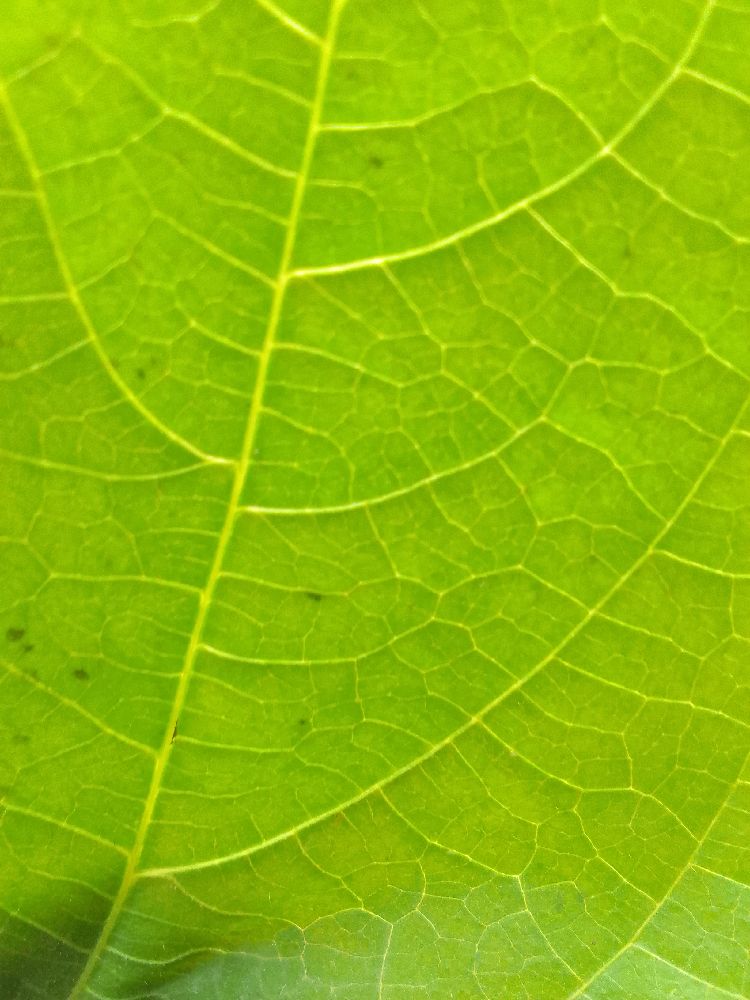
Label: healthy